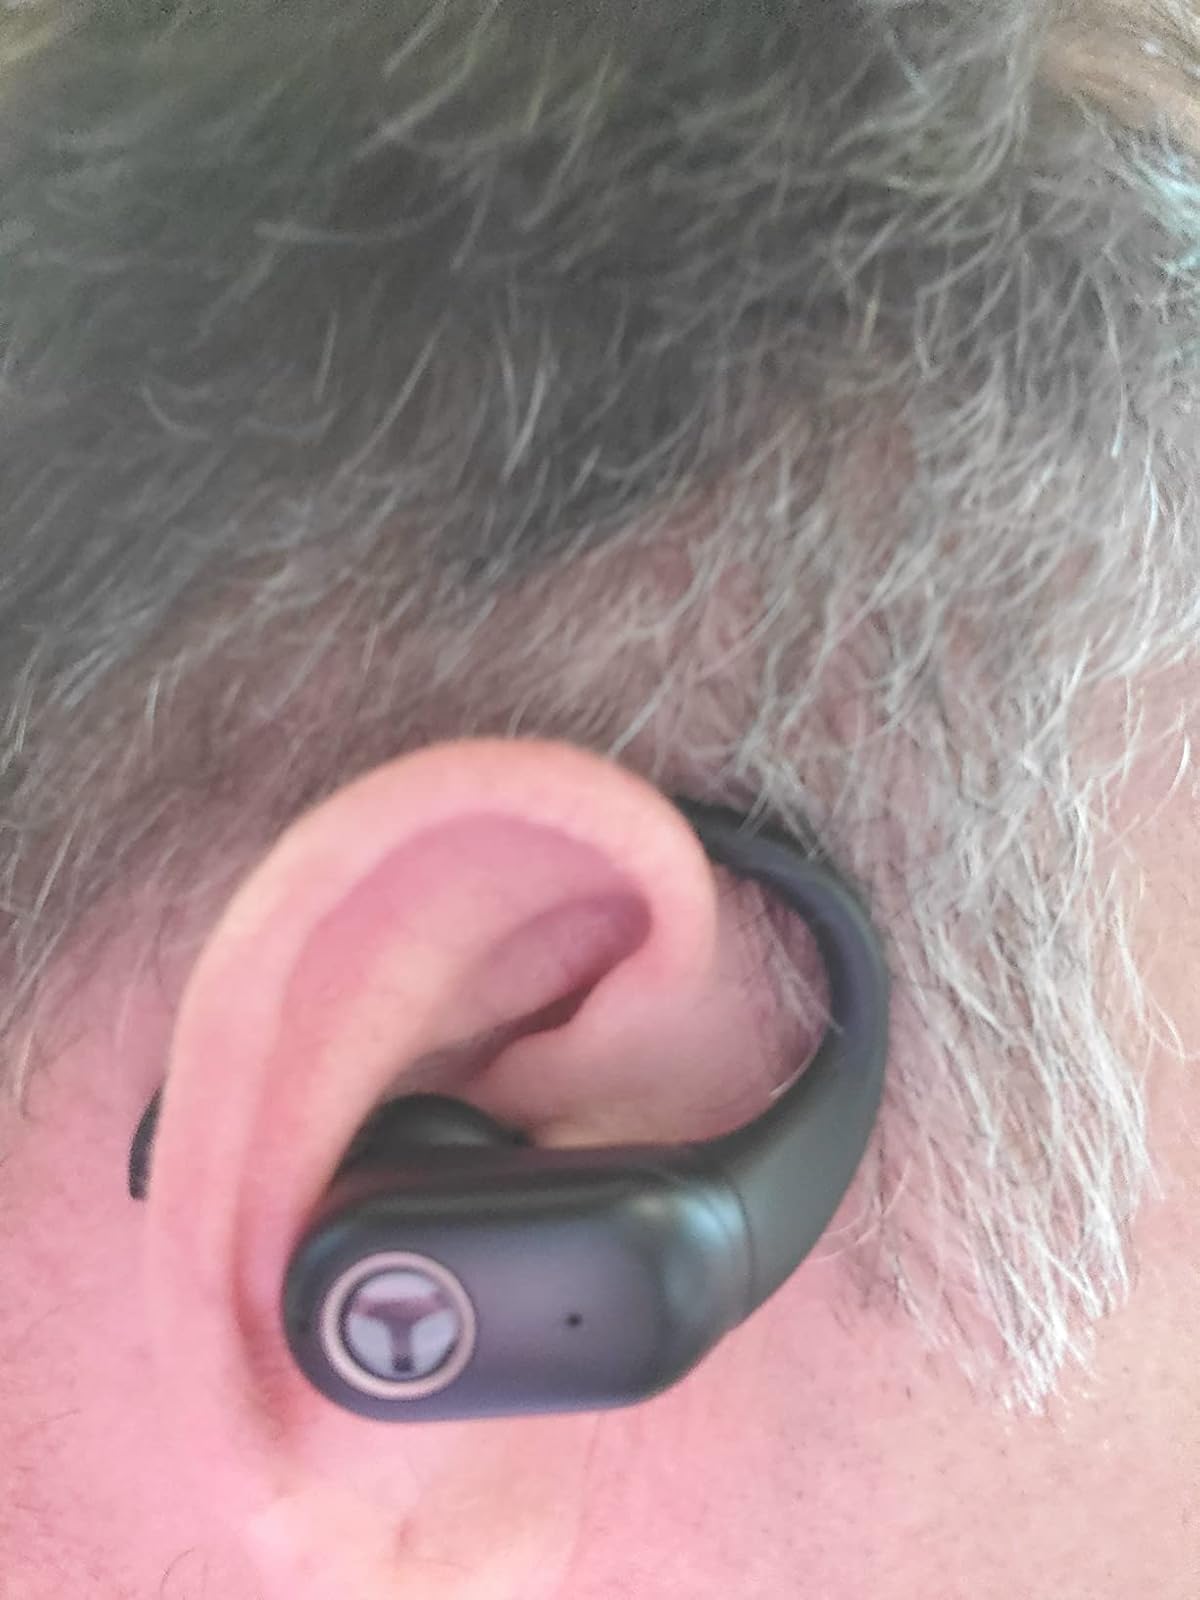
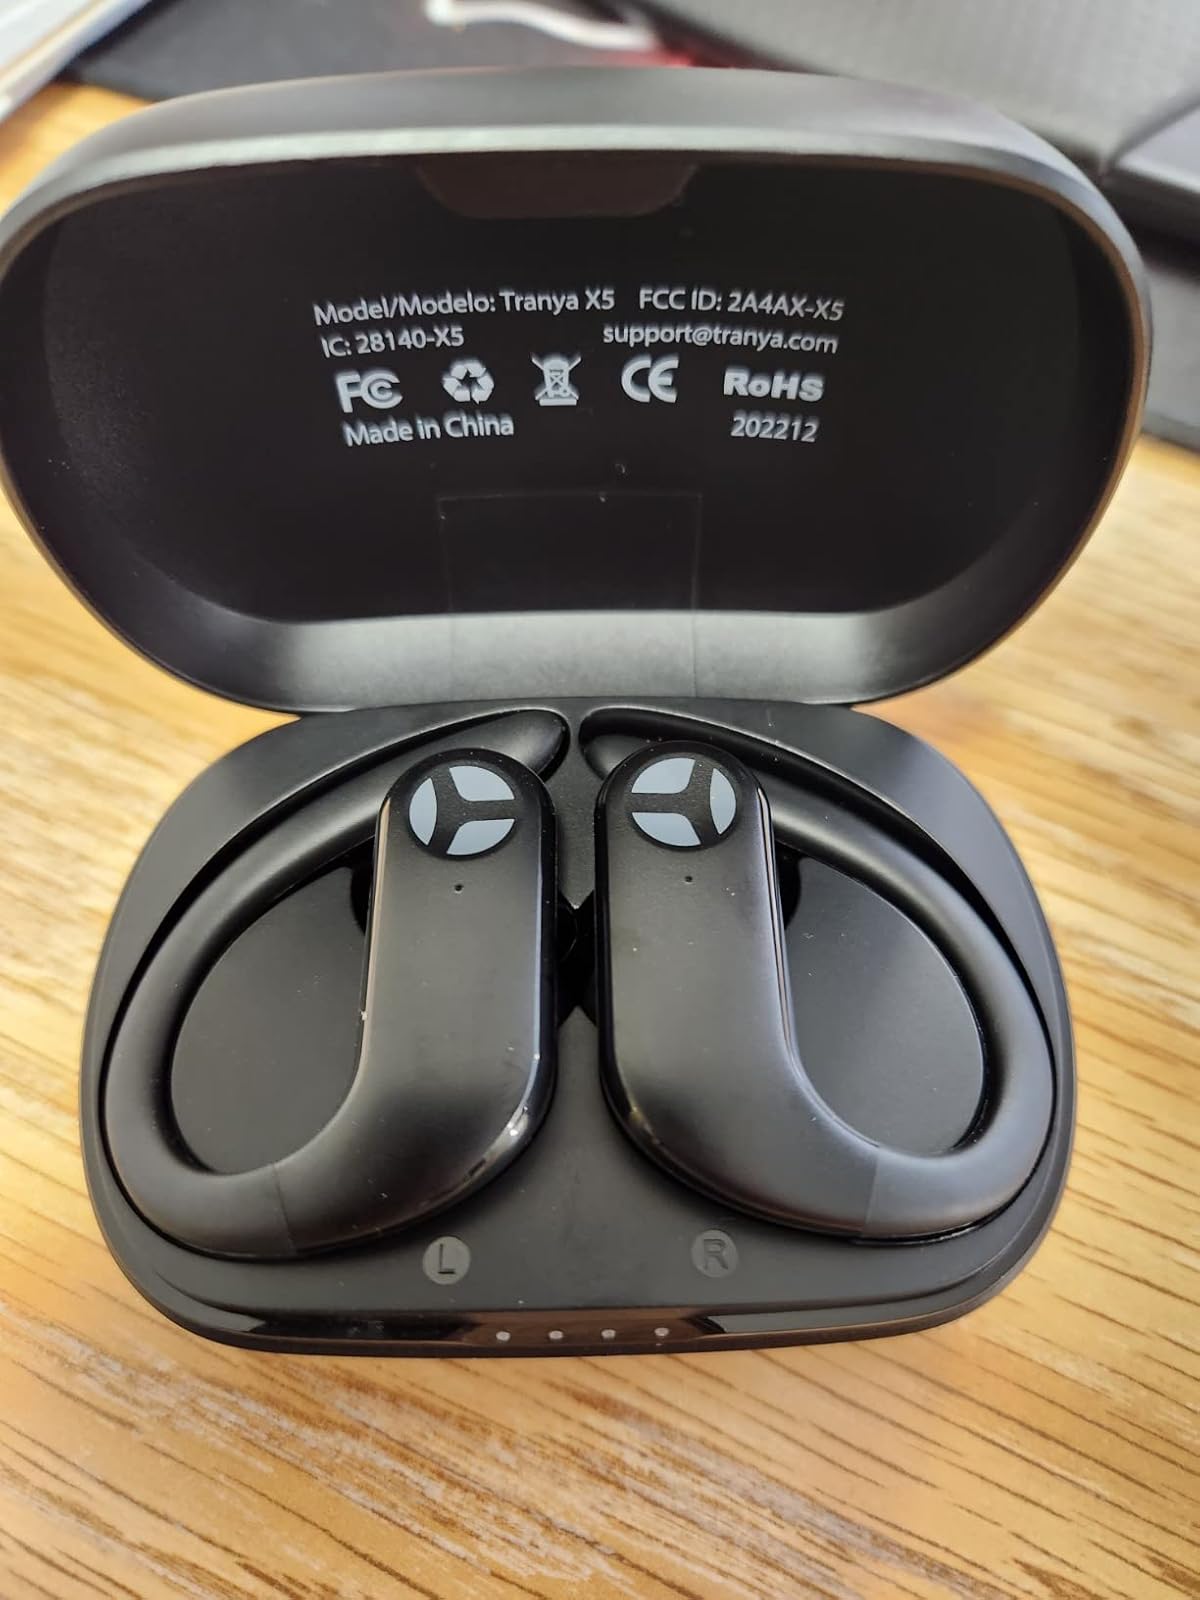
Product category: earbuds
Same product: no